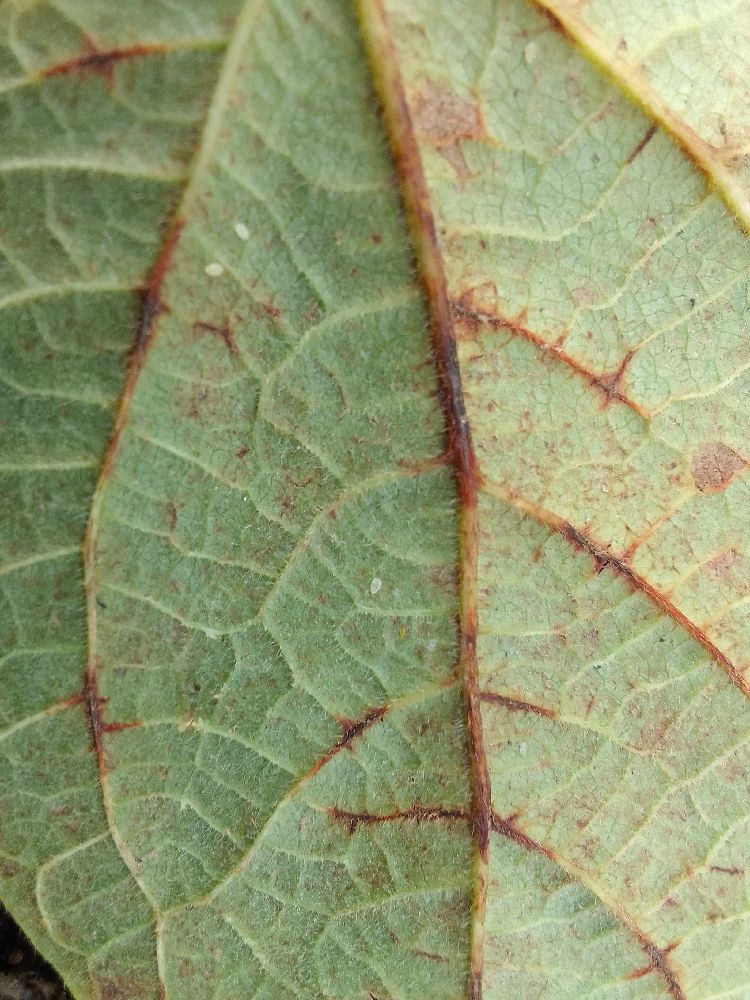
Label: anthracnose